Arctodus

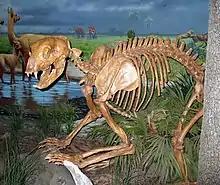
A reconstruction of "Arctodus pristinus", from the Bishop Museum of Science and Nature, Florida.

The bite marks found on many bones of ground sloths ("Northrotheriops texanus") and young proboscideans at Leisey Shell Pit in Florida matched the size of the canine teeth of "Arctodus pristinus". It is not known if these bite marks are the result of active predation or scavenging. Additionally, "Arctodus pristinus" was the most common large predator from Port Kennedy Cave, Pennsylvania, where the majority of mastodon remains were juveniles and likely represent accumulated prey.